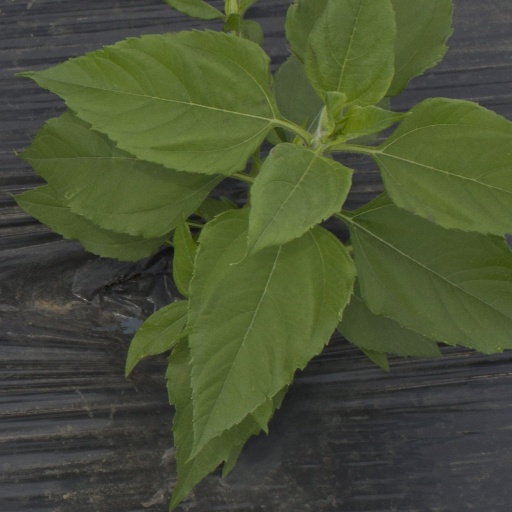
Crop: Jerusalem artichoke